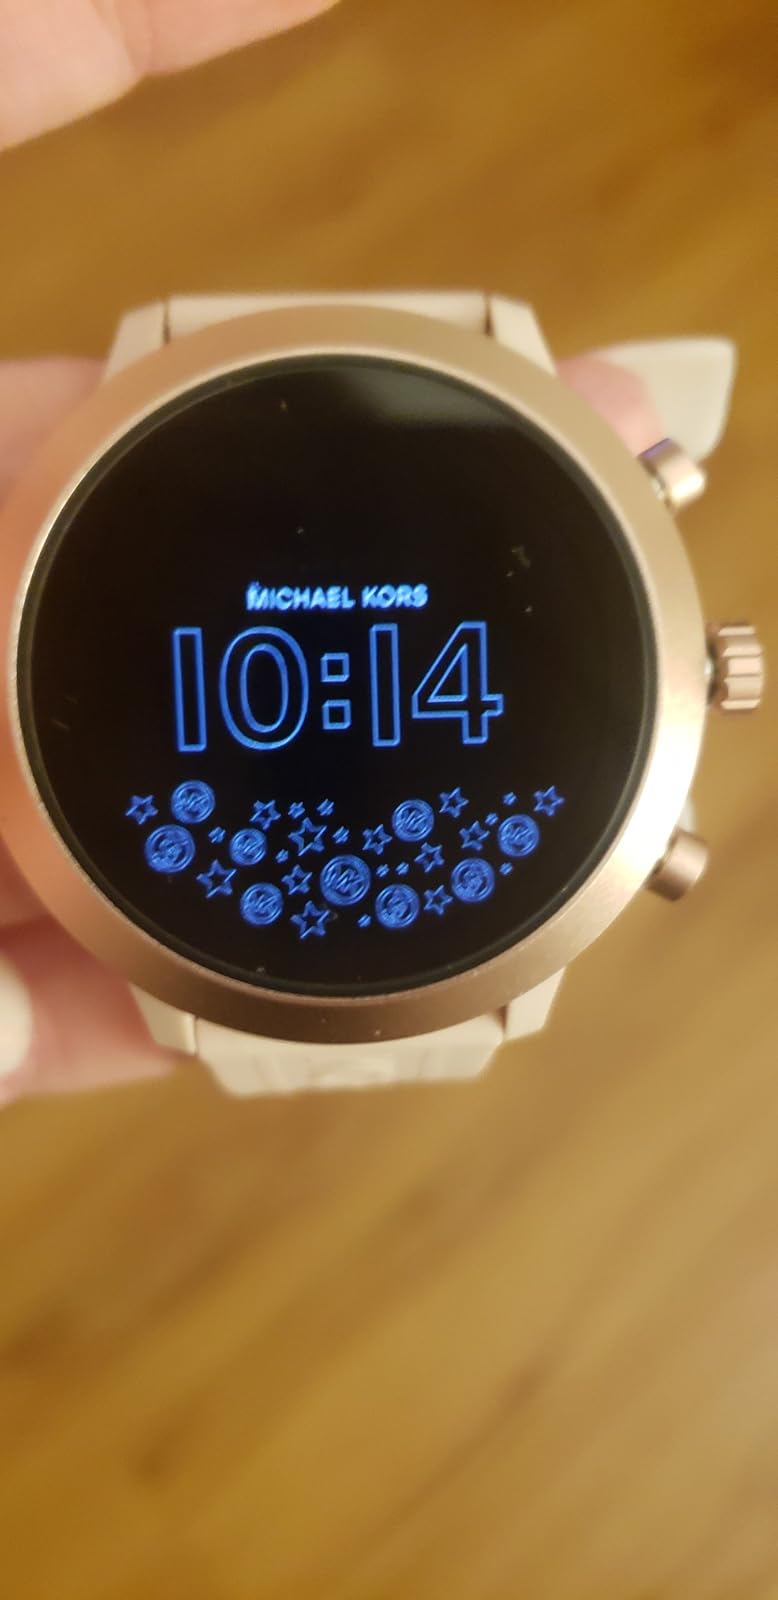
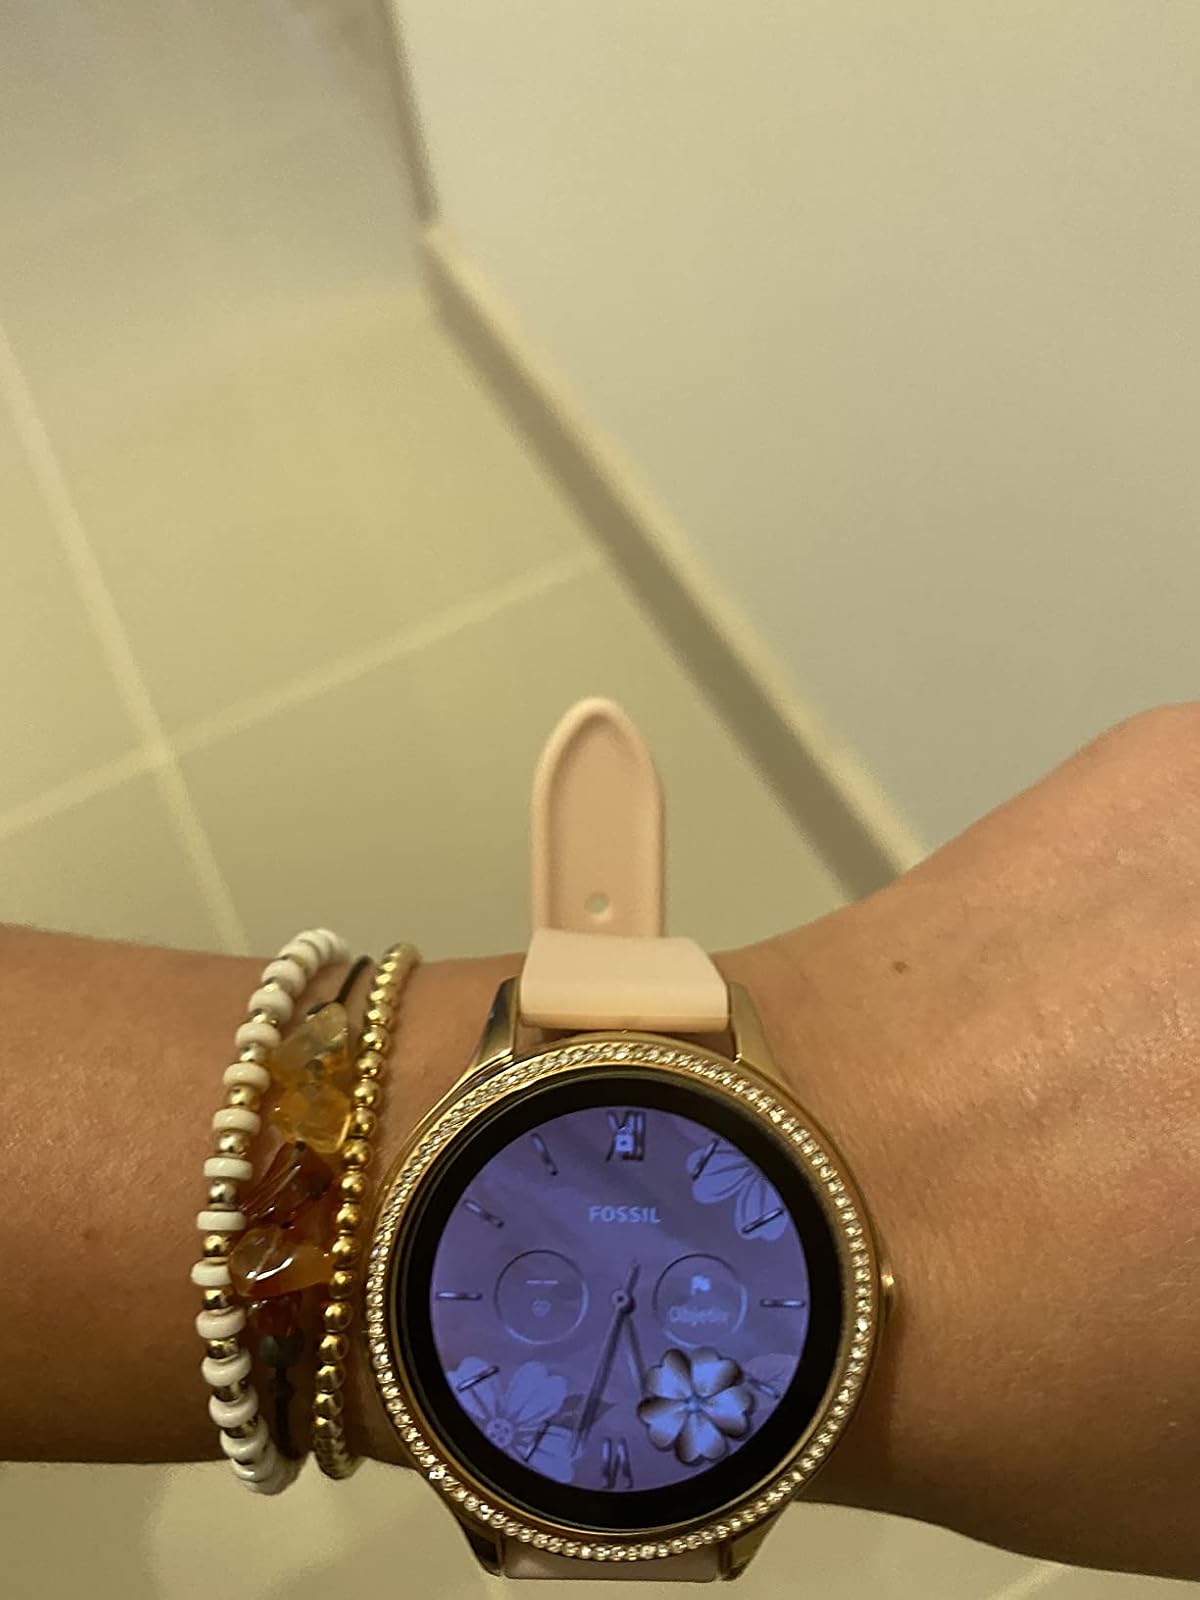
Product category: smartwatch
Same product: no